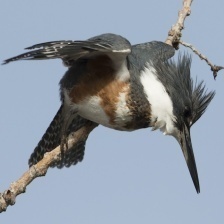
Species: BELTED KINGFISHER
Scientific name: MEGACERYLE ALCYON